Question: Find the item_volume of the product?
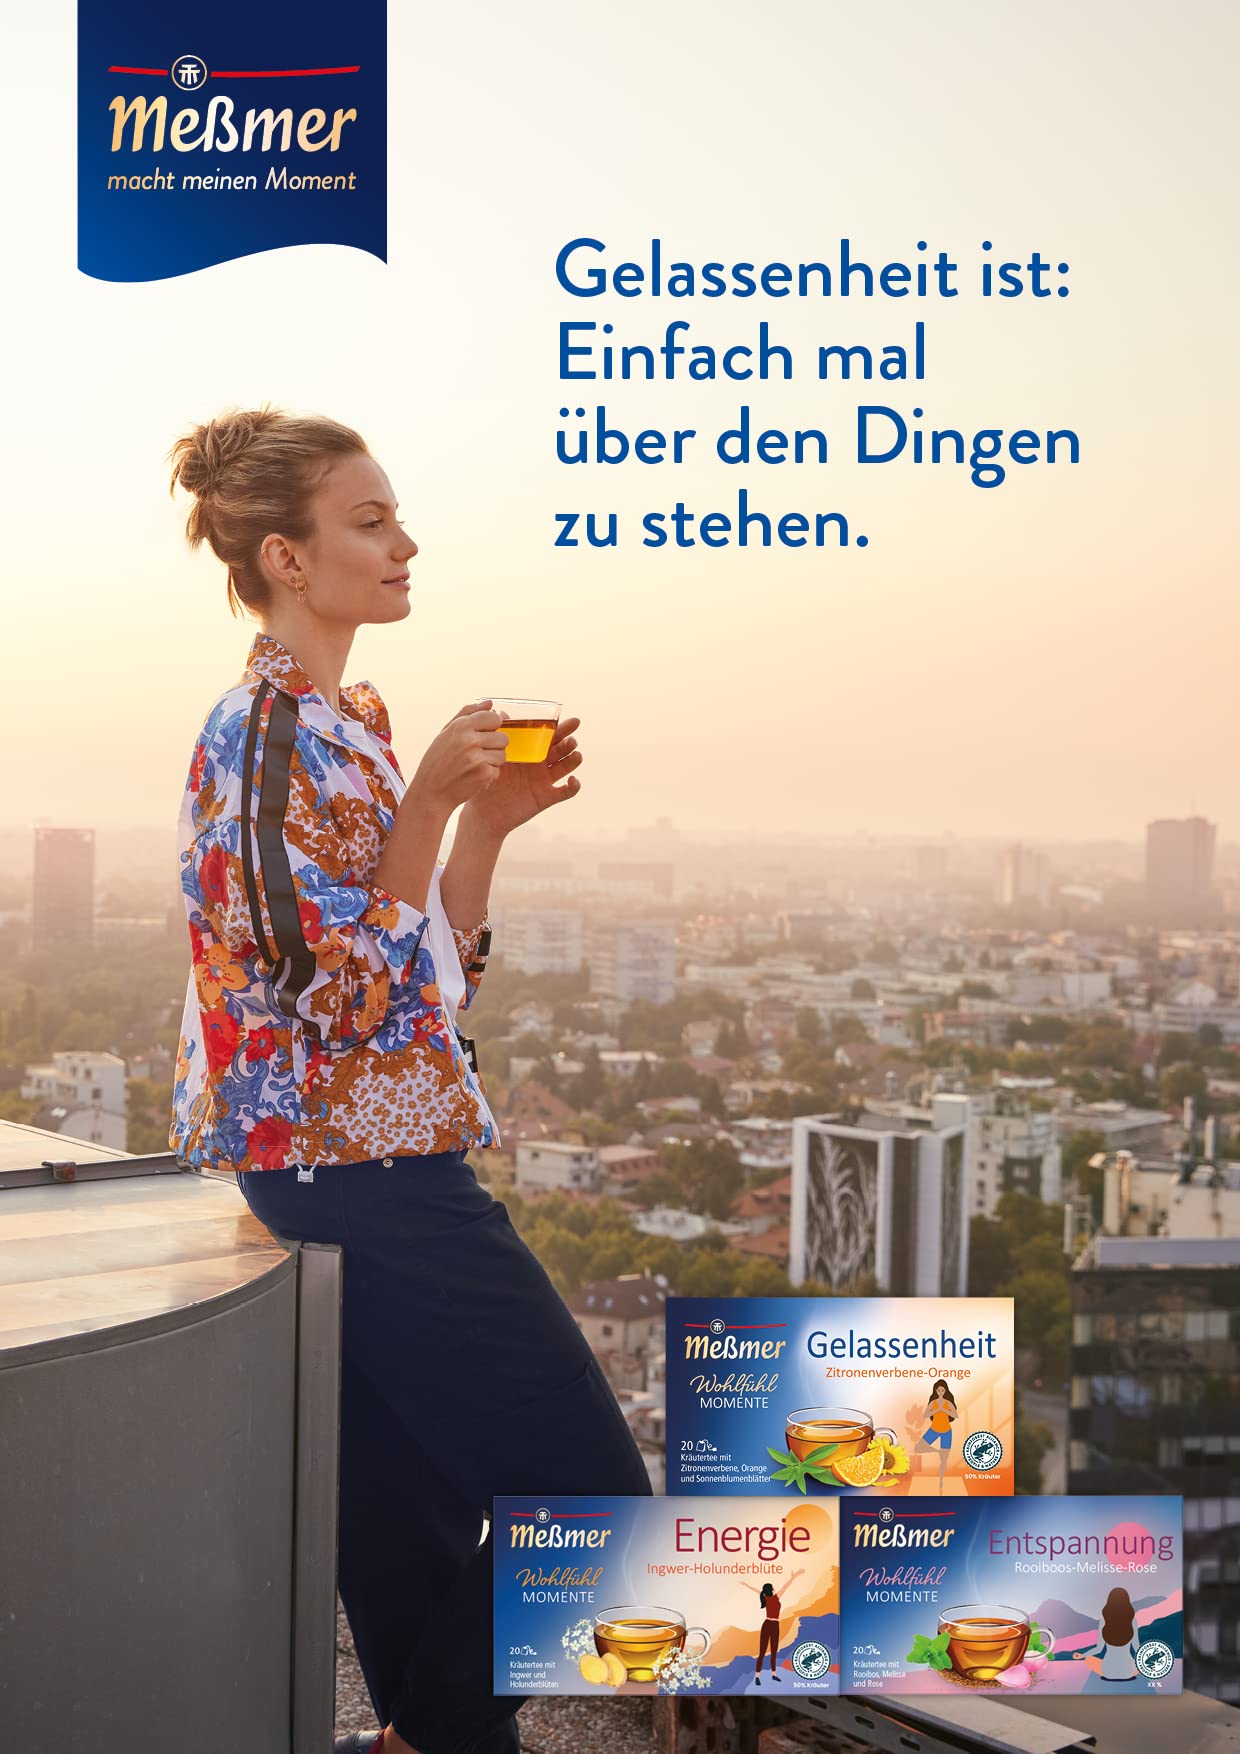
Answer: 20.1 litre